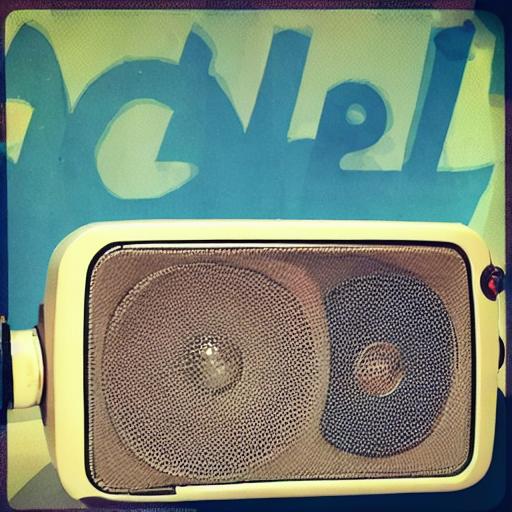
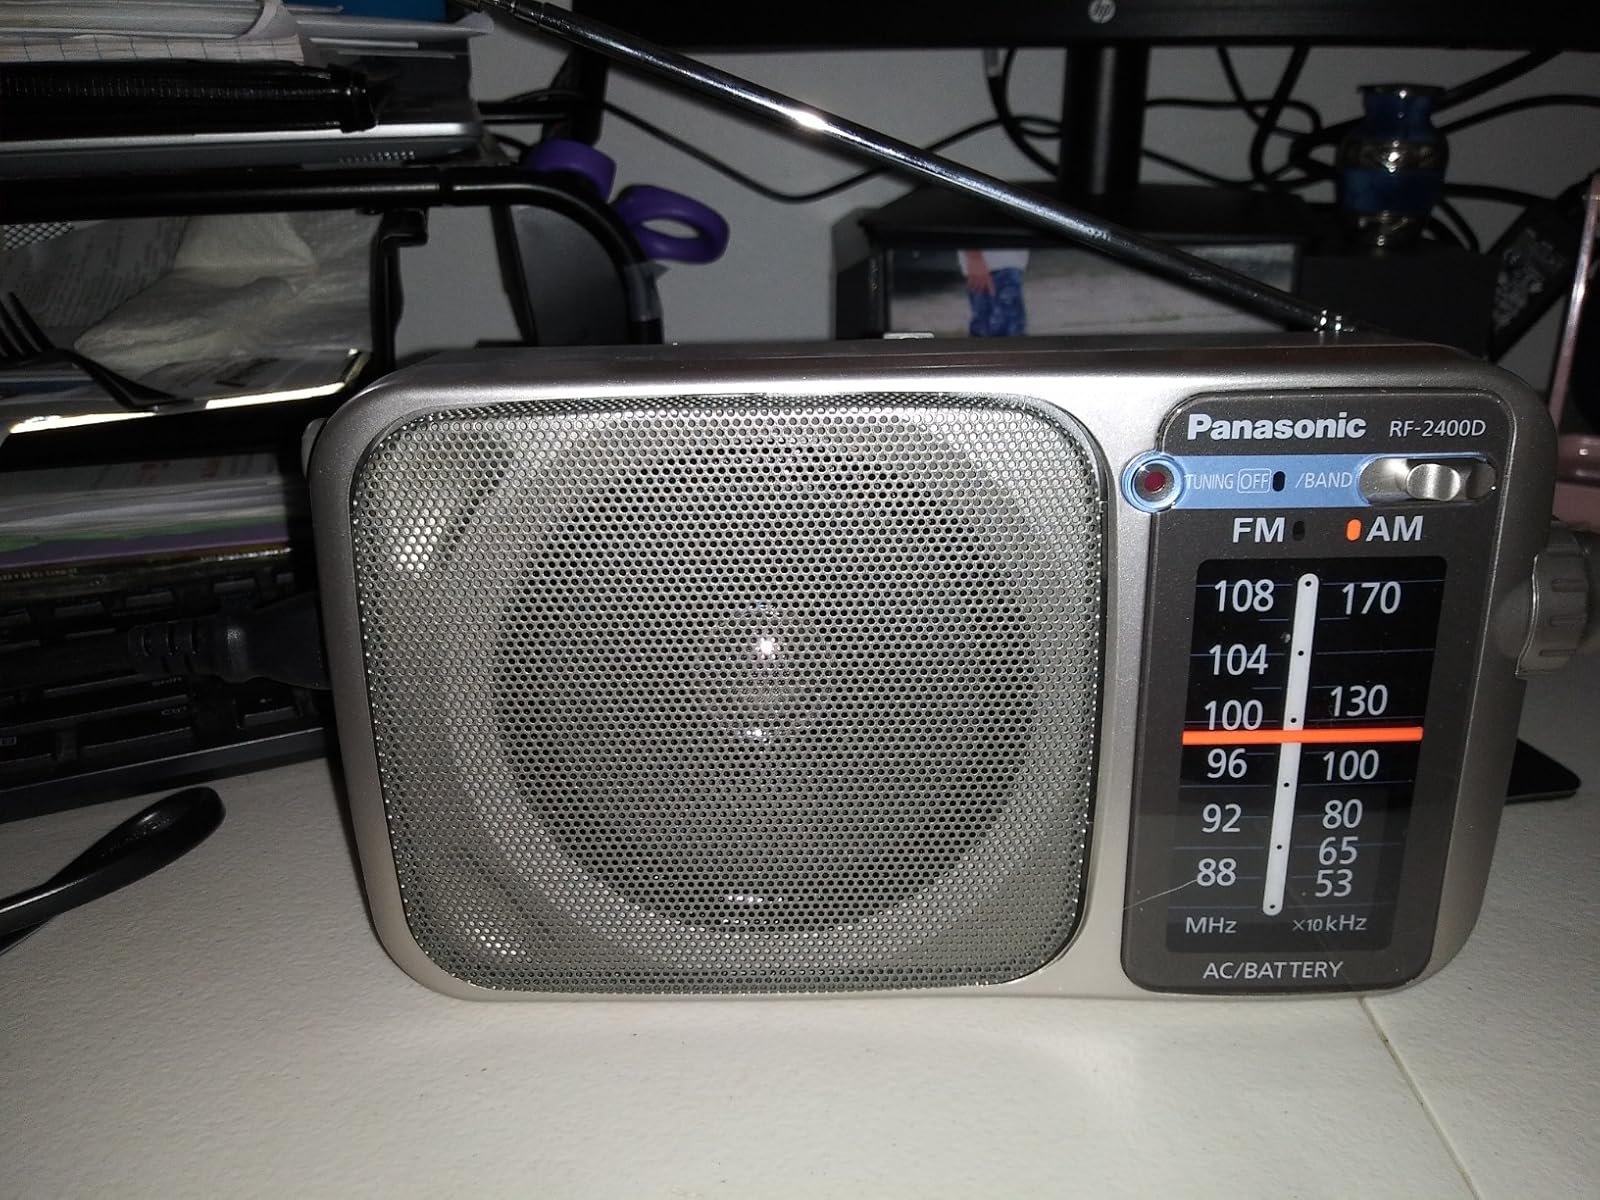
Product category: radio
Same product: no